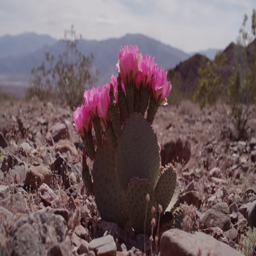
a blooming cactus grows pink flowers alone in the desert , static shot of delicate beauty in harsh landscape